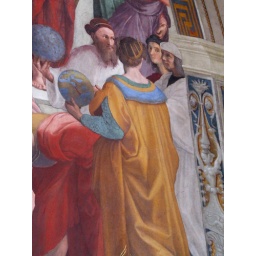
Zoroaster holds his celestial sphere, Ptolemy his globe. The fellow in the black hat is none other than Raphael himself.